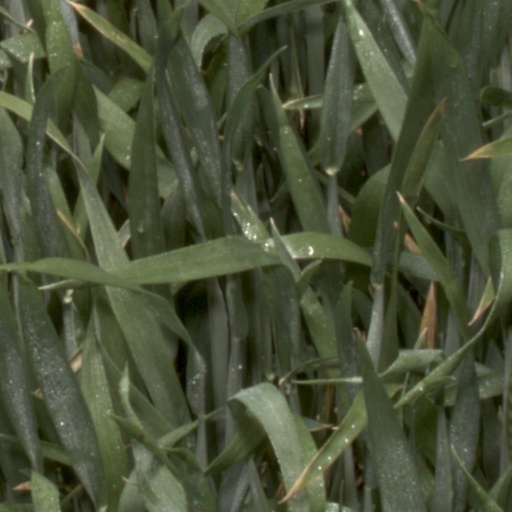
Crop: wheat